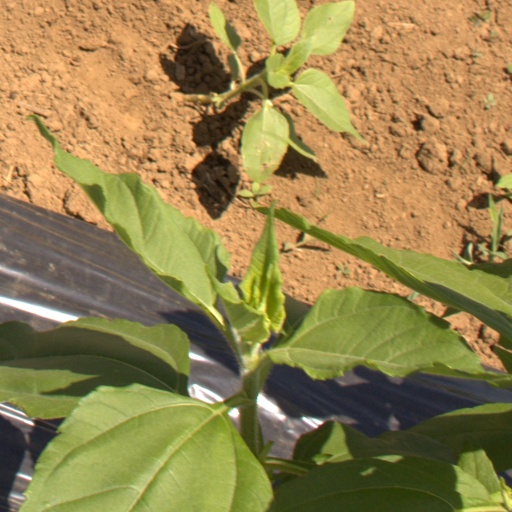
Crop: Jerusalem artichoke